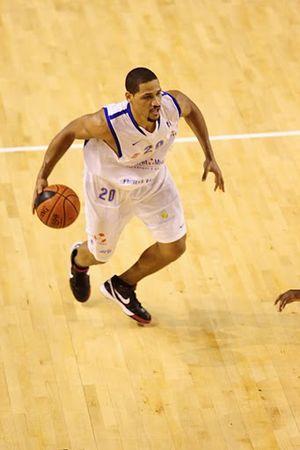
Le joueur de basket-ball Antonio Grant
Antonio Grant, né le 2 février 1976 à Augusta, en Géorgie, est un ancien joueur américain de basket-ball. Il évoluait au poste d'ailier.